Uchkeken

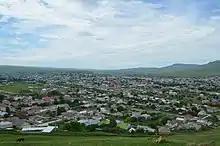
Uchkeken

Uchkeken ("Yuçköken") is a rural locality (a "selo") and the administrative center of Malokarachayevsky District in the Karachay-Cherkess Republic, Russia. Population: